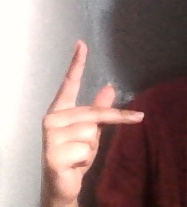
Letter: dha